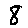
Label: 8